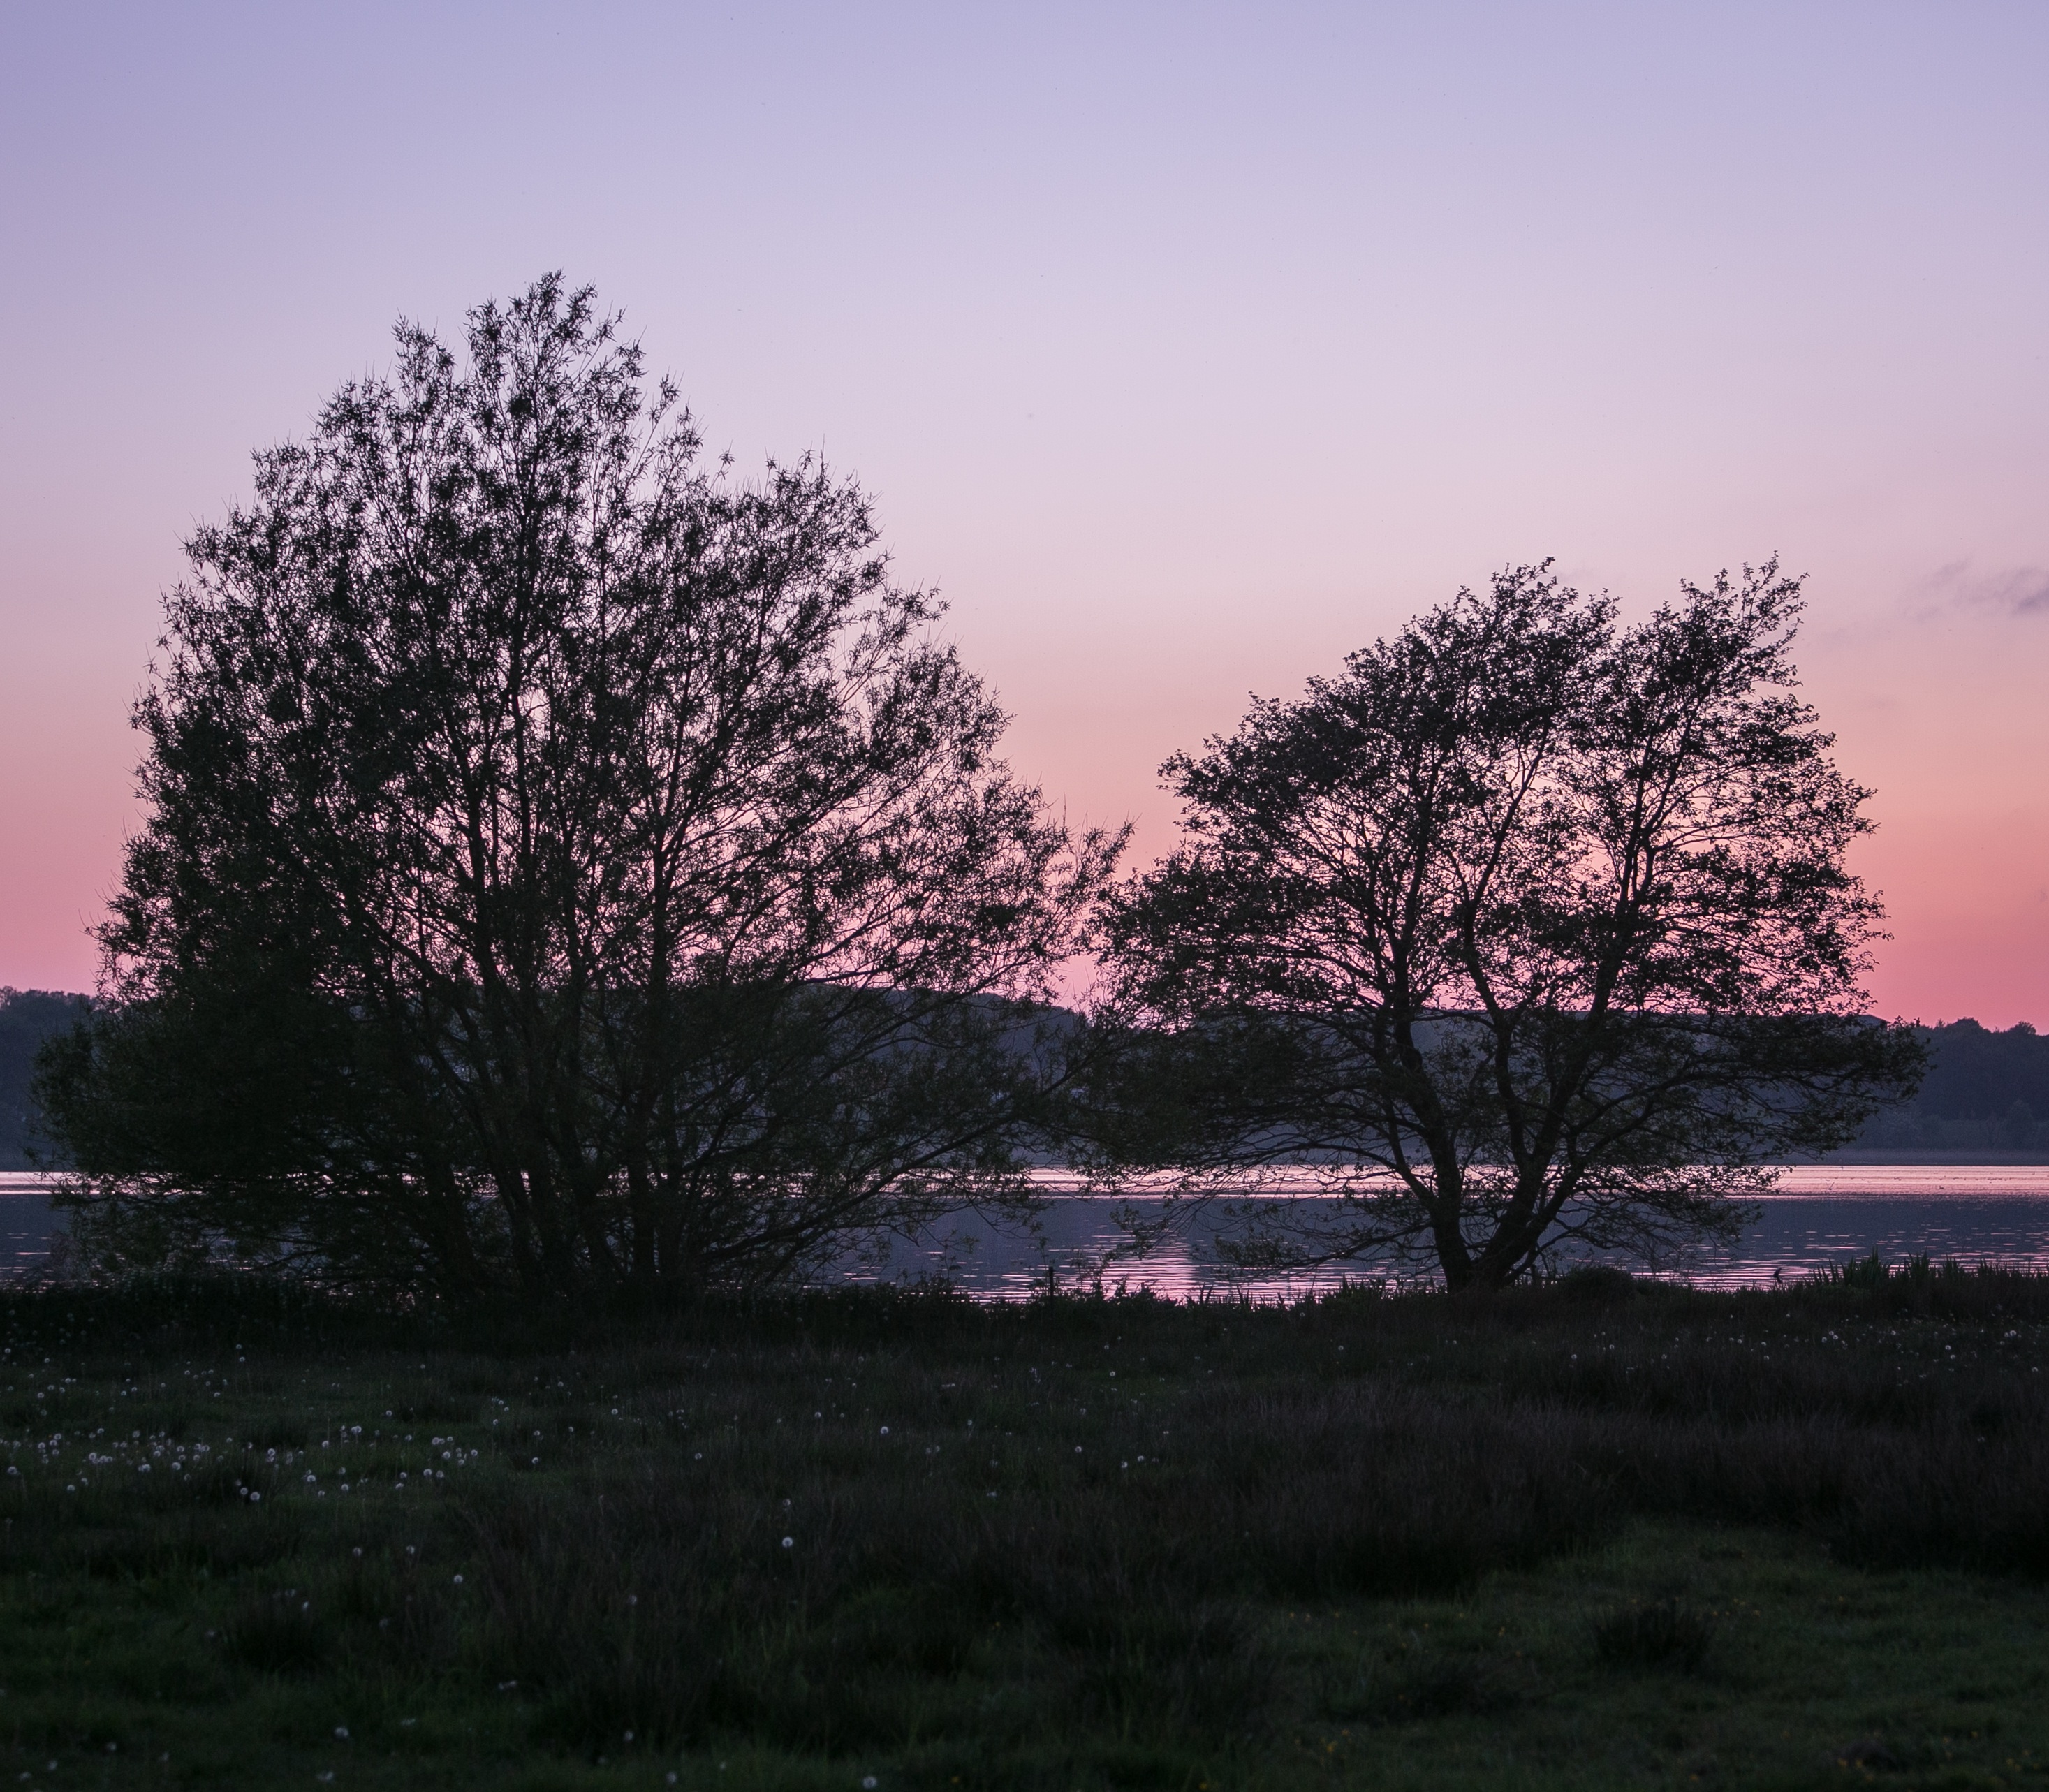
landscape, tree, water, nature, grass, branch, blossom, cloud, plant, sky, sunrise, sunset, field, sunlight, morning, leaf, flower, lake, view, dawn, dusk, evening, spring, natural, autumn, silence, season, trees, clouds, wetland, denmark, water edge, ro, viborg, s nders, atmospheric phenomenon, woody plant